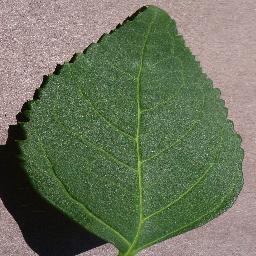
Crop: cherry
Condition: (including_sour)_healthy